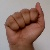
The image shows a hand gesture representing the letter 'A' in Indian Sign Language.